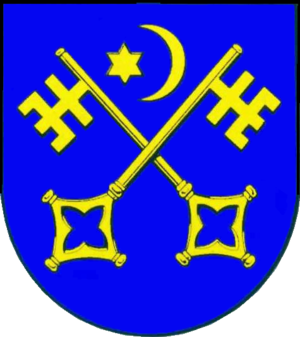
Sankt Peter-Ording, commune d'Allemagne située dans le land du Schleswig-Holstein, dans l'arrondissement de Frise-du-Nord, dans l'Amt Eiderstedt, est une station balnéaire importante et une station thermale. Selon le nombre de nuitées enregistrées à Sankt Peter-Ording, le plus important du Schleswig-Holstein, la commune est la plus grande station balnéaire d'Allemagne.